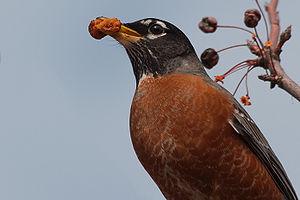
Le Merle d'Amérique, souvent appelé rouge-gorge par l'observateur néophyte, est une espèce de passereaux appartenant à la famille des Turdidae.